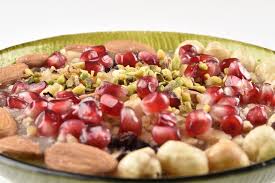
Yemek: asure